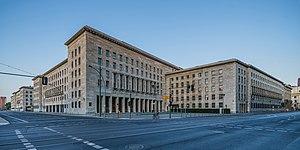
La Wilhelmstraße est une rue située dans les quartiers de Mitte et Kreuzberg, dans le centre historique de Berlin. Jusqu'en 1945, elle abrita nombre d'administrations du royaume de Prusse et de l'Empire allemand.
Ernst Sagebiel, né le 2 octobre 1892 à Brunswick et mort le 5 mars 1970 en Bavière, est un architecte allemand, spécialisé dans les réalisations pour l'aéronautique militaire comme civile, et surtout connu pour son activité sous le Troisième Reich.